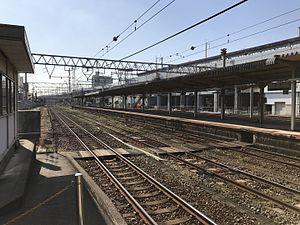
La gare de Tokuyama est une gare ferroviaire de la ville de Shūnan, dans la préfecture de Yamaguchi, au Japon. Elle est exploitée par la compagnie JR West.